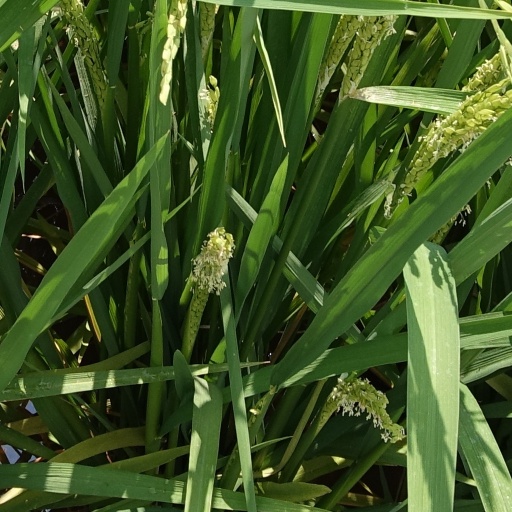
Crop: rice